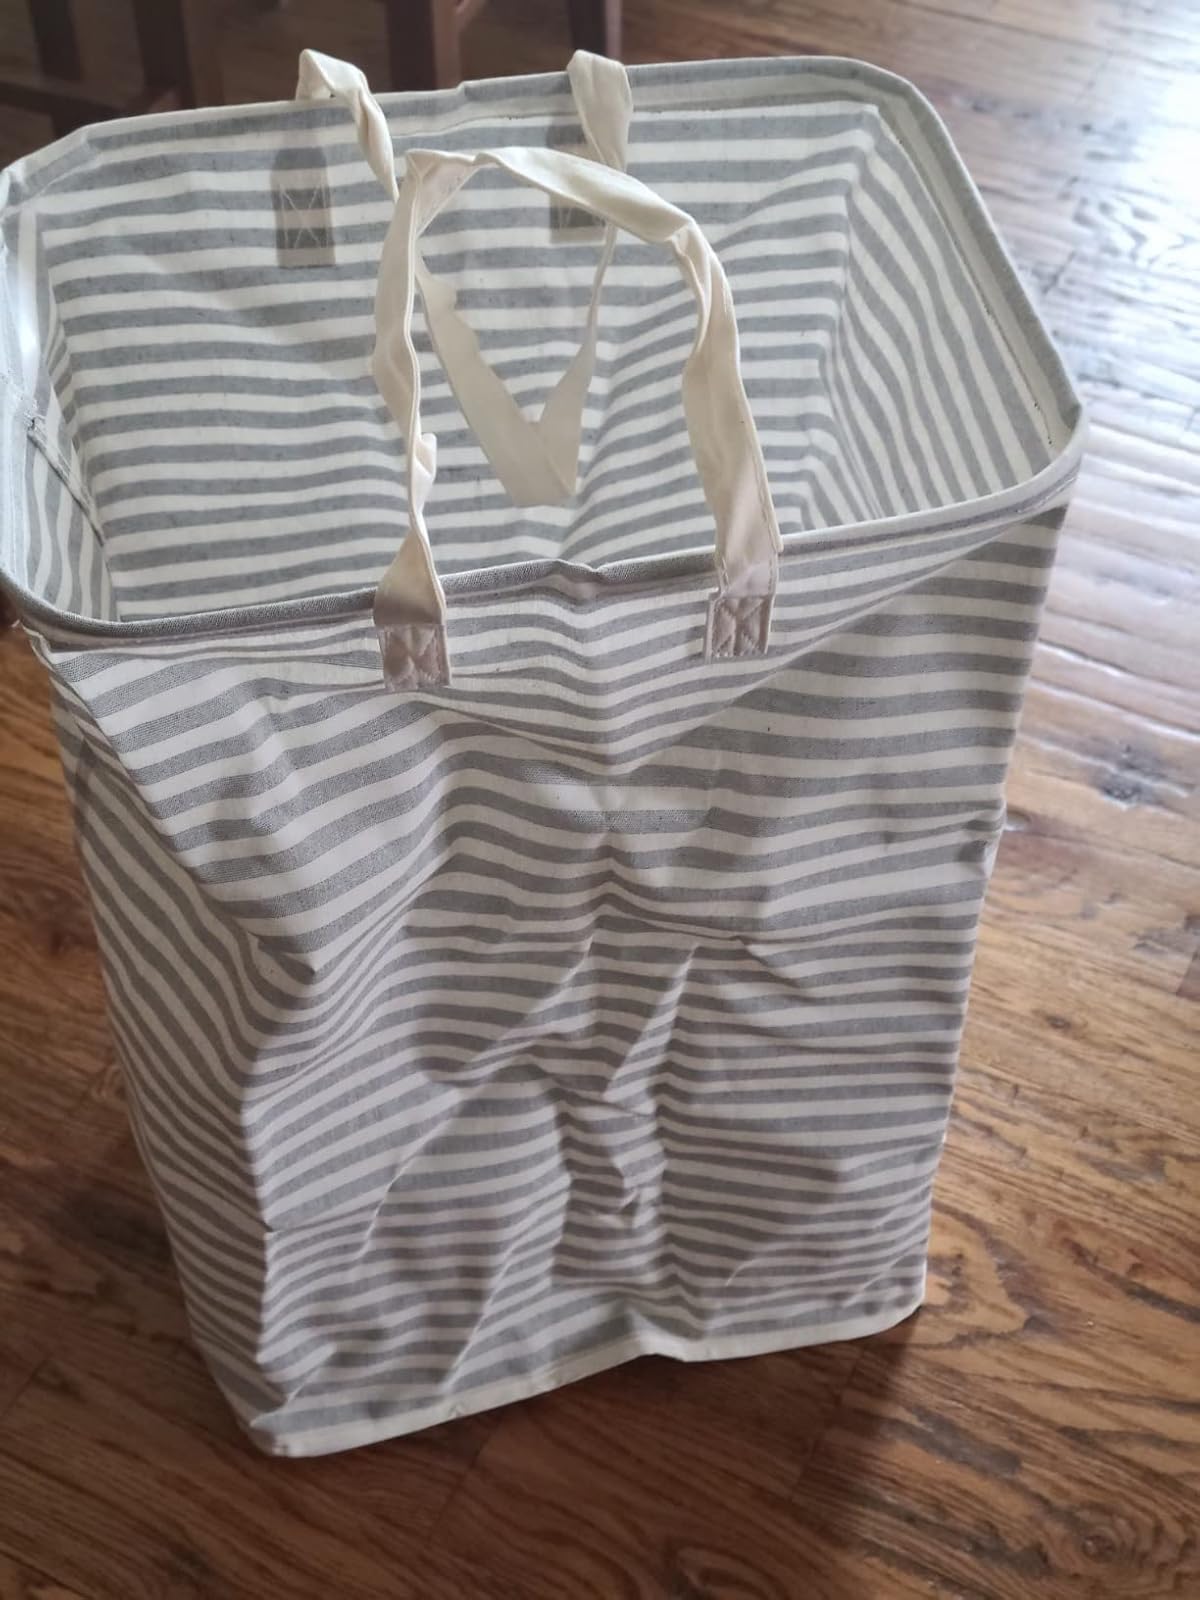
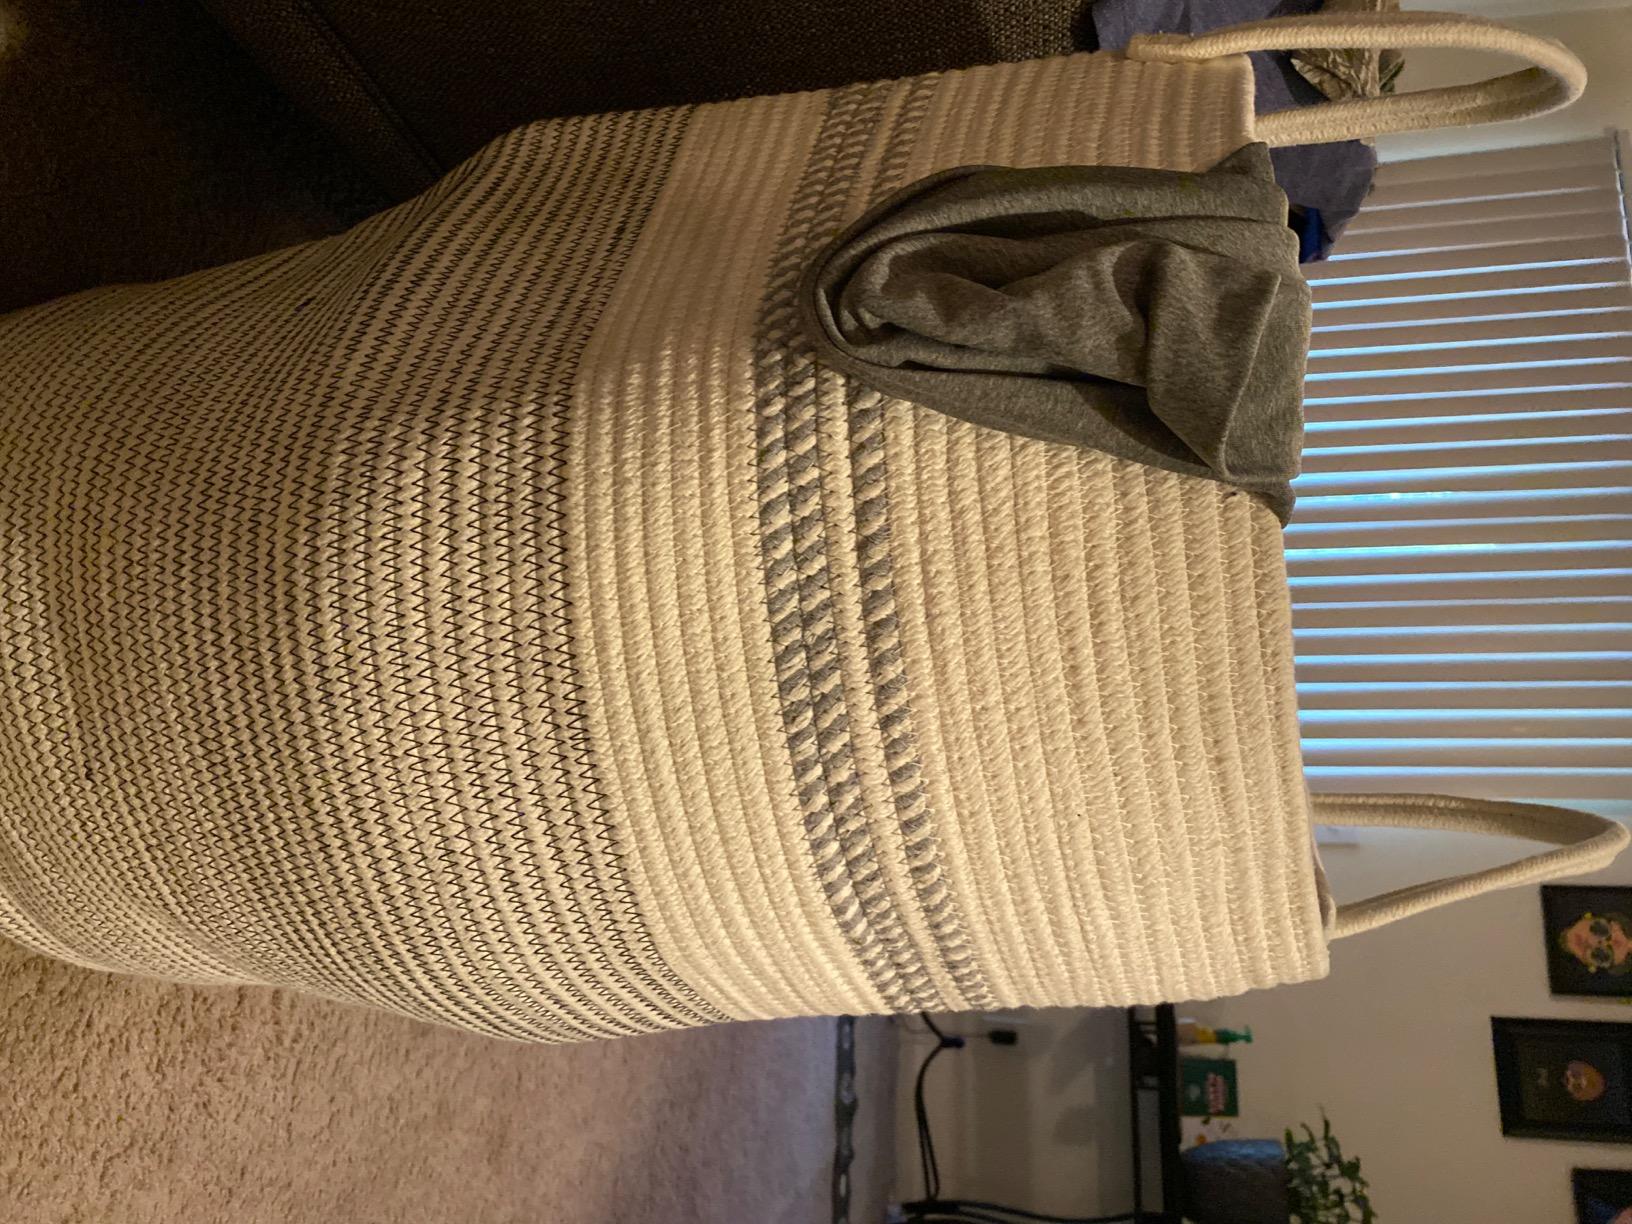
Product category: items_hamper
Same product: no